Pavel Korda

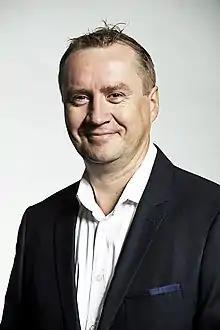

Pavel Korda (born 17 May 1971) is a Czech former darts player and current sports commentator for TV Nova and active promoter of darts in Czech Republic.